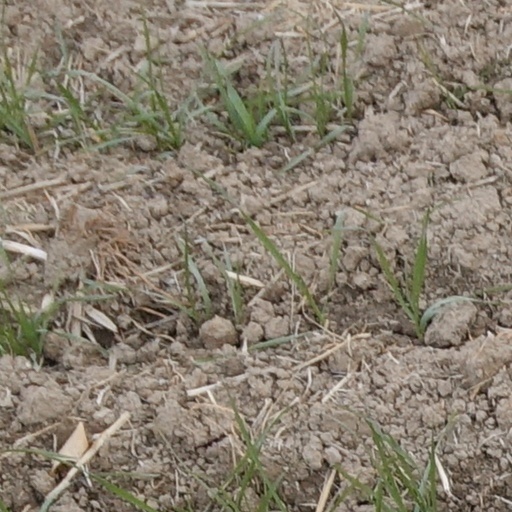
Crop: wheat